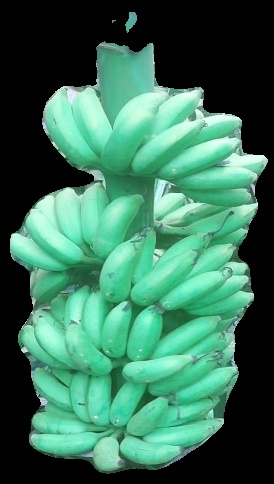
Variety: elakki-bale
Grade: grade1